Ernest Douwes Dekker

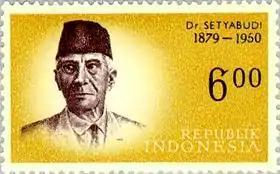
1962 Indonesian stamp in the series "National Heroes" featuring Dekker

However, his legacy as a national hero is still appreciated in Indonesia. A district and a main street in Jakarta are named Setiabudi in his honour, as well as Setiabudi Utara station of Transjakarta Corridor 6, Setiabudi Astra station of Jakarta MRT, and upcoming Setiabudi station of Jabodebek LRT serving the district.